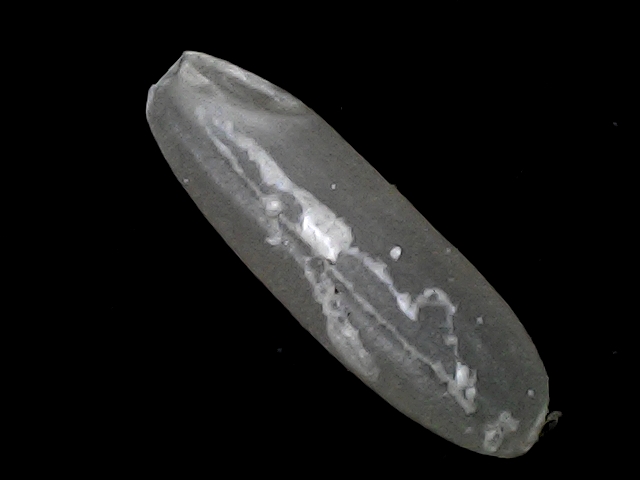
Rice variety: BRRI67